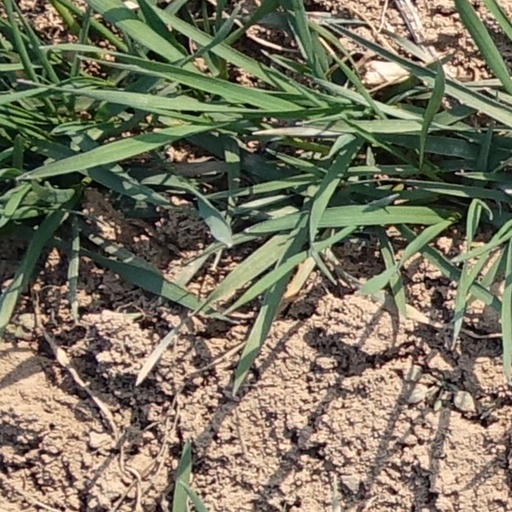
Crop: wheat